Democratization

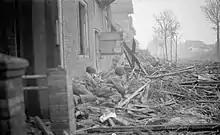
Two British Marine Commandos take protection behind debris during the capture of Walcheren Island during World War II. The link between war and democratization has been a focus of some theories.

Steven Fish and Robert Barro have linked Islam to undemocratic outcomes. However, Michael Ross argues that the lack of democracies in some parts of the Muslim world has more to do with the adverse effects of the resource curse than Islam. Lisa Blaydes and Eric Chaney have linked the democratic divergence between the West and the Middle-East to the reliance on mamluks (slave soldiers) by Muslim rulers whereas European rulers had to rely on local elites for military forces, thus giving those elites bargaining power to push for representative government.